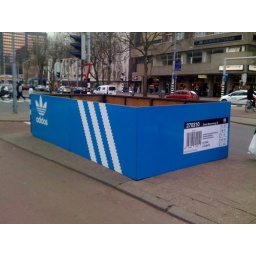
Giant shoe box marketing by Adidas